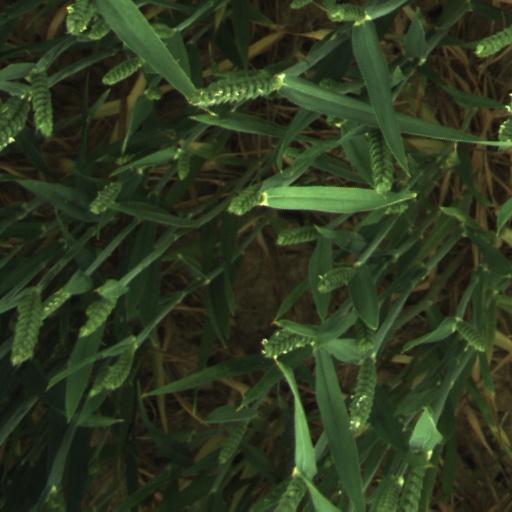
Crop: wheat